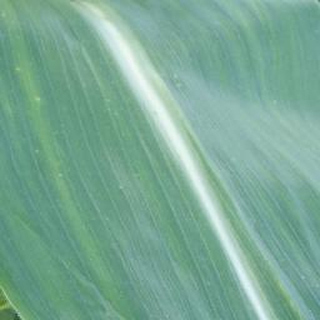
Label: healthy_corn